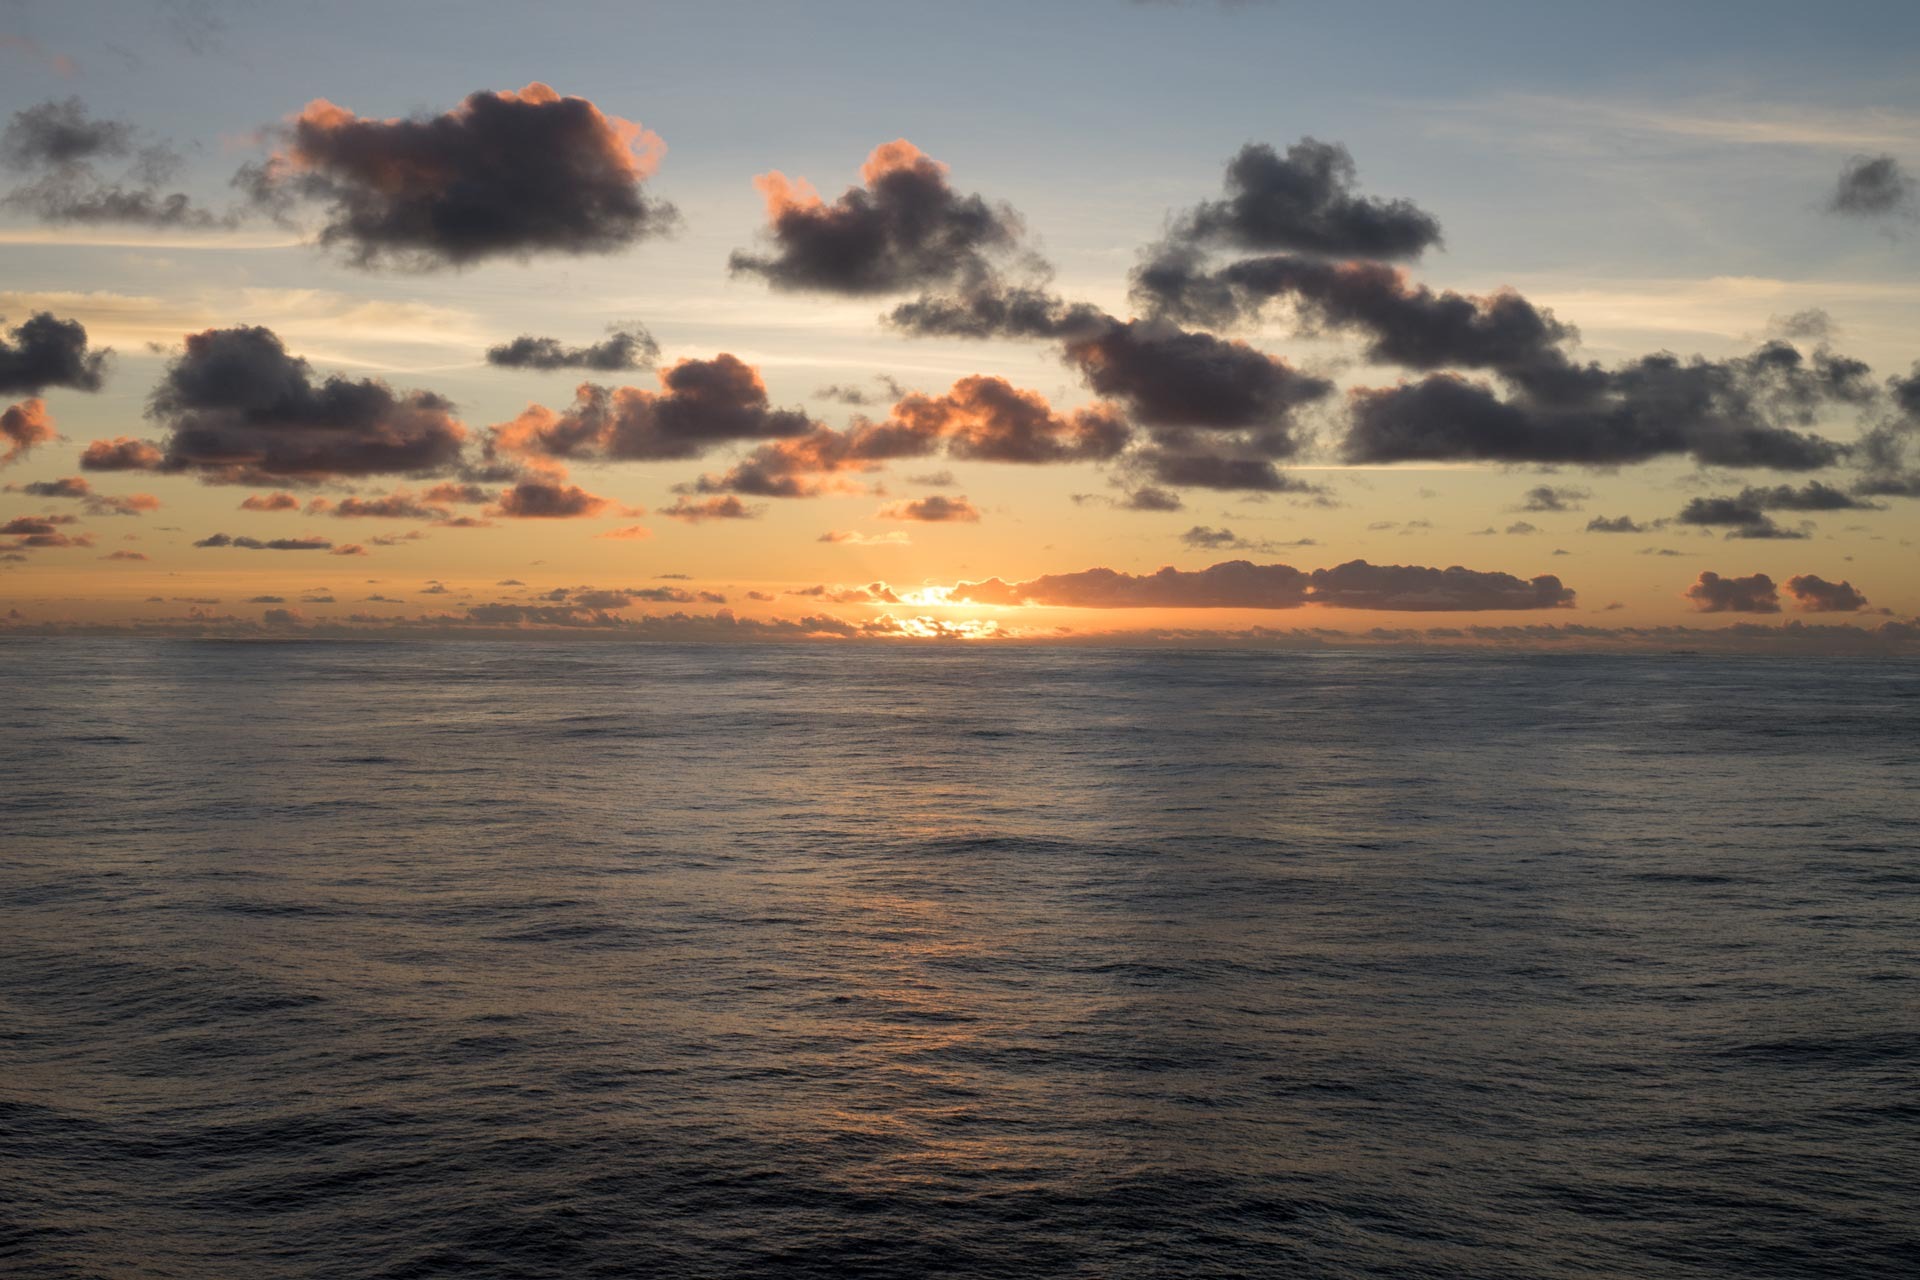
beach, sea, coast, ocean, horizon, cloud, sky, sunrise, sunset, sunlight, morning, shore, wave, dawn, dusk, evening, bay, body of water, afterglow, wind wave